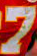
Number: 7